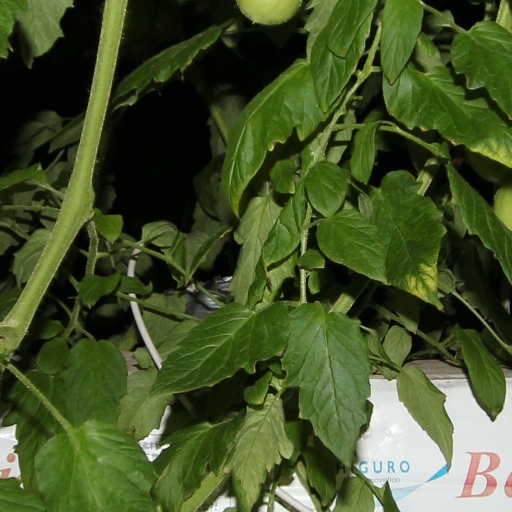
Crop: tomato